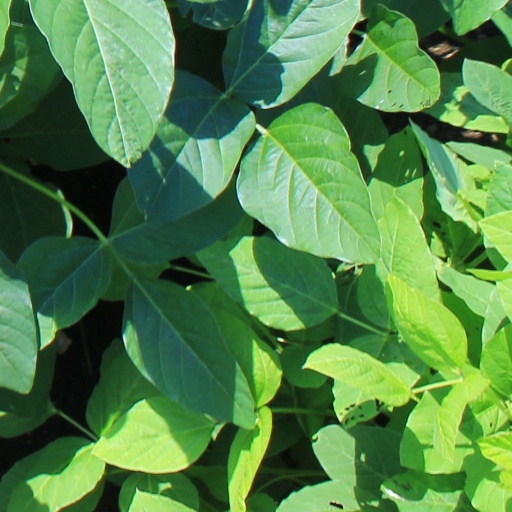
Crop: soybean